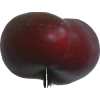
Label: nectarine_flat